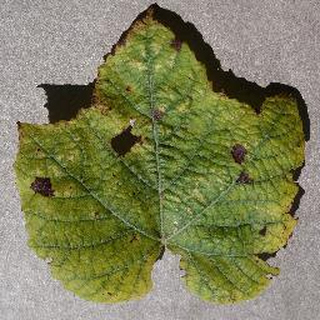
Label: grape_leaf_blight